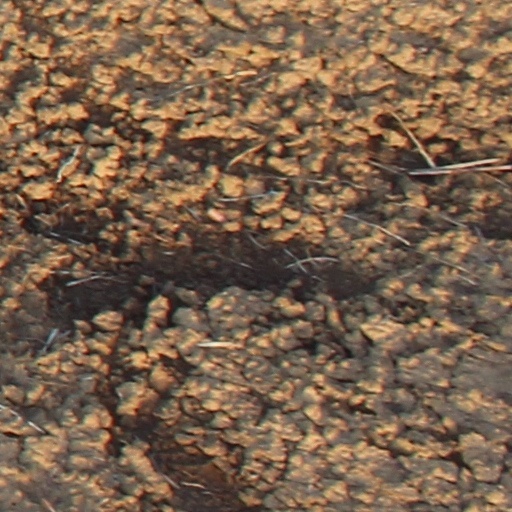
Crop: wheat